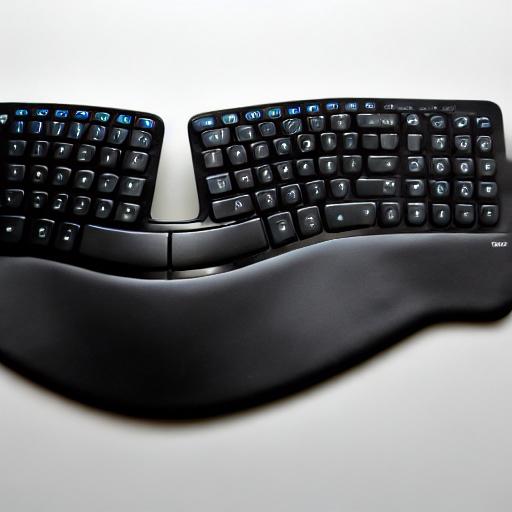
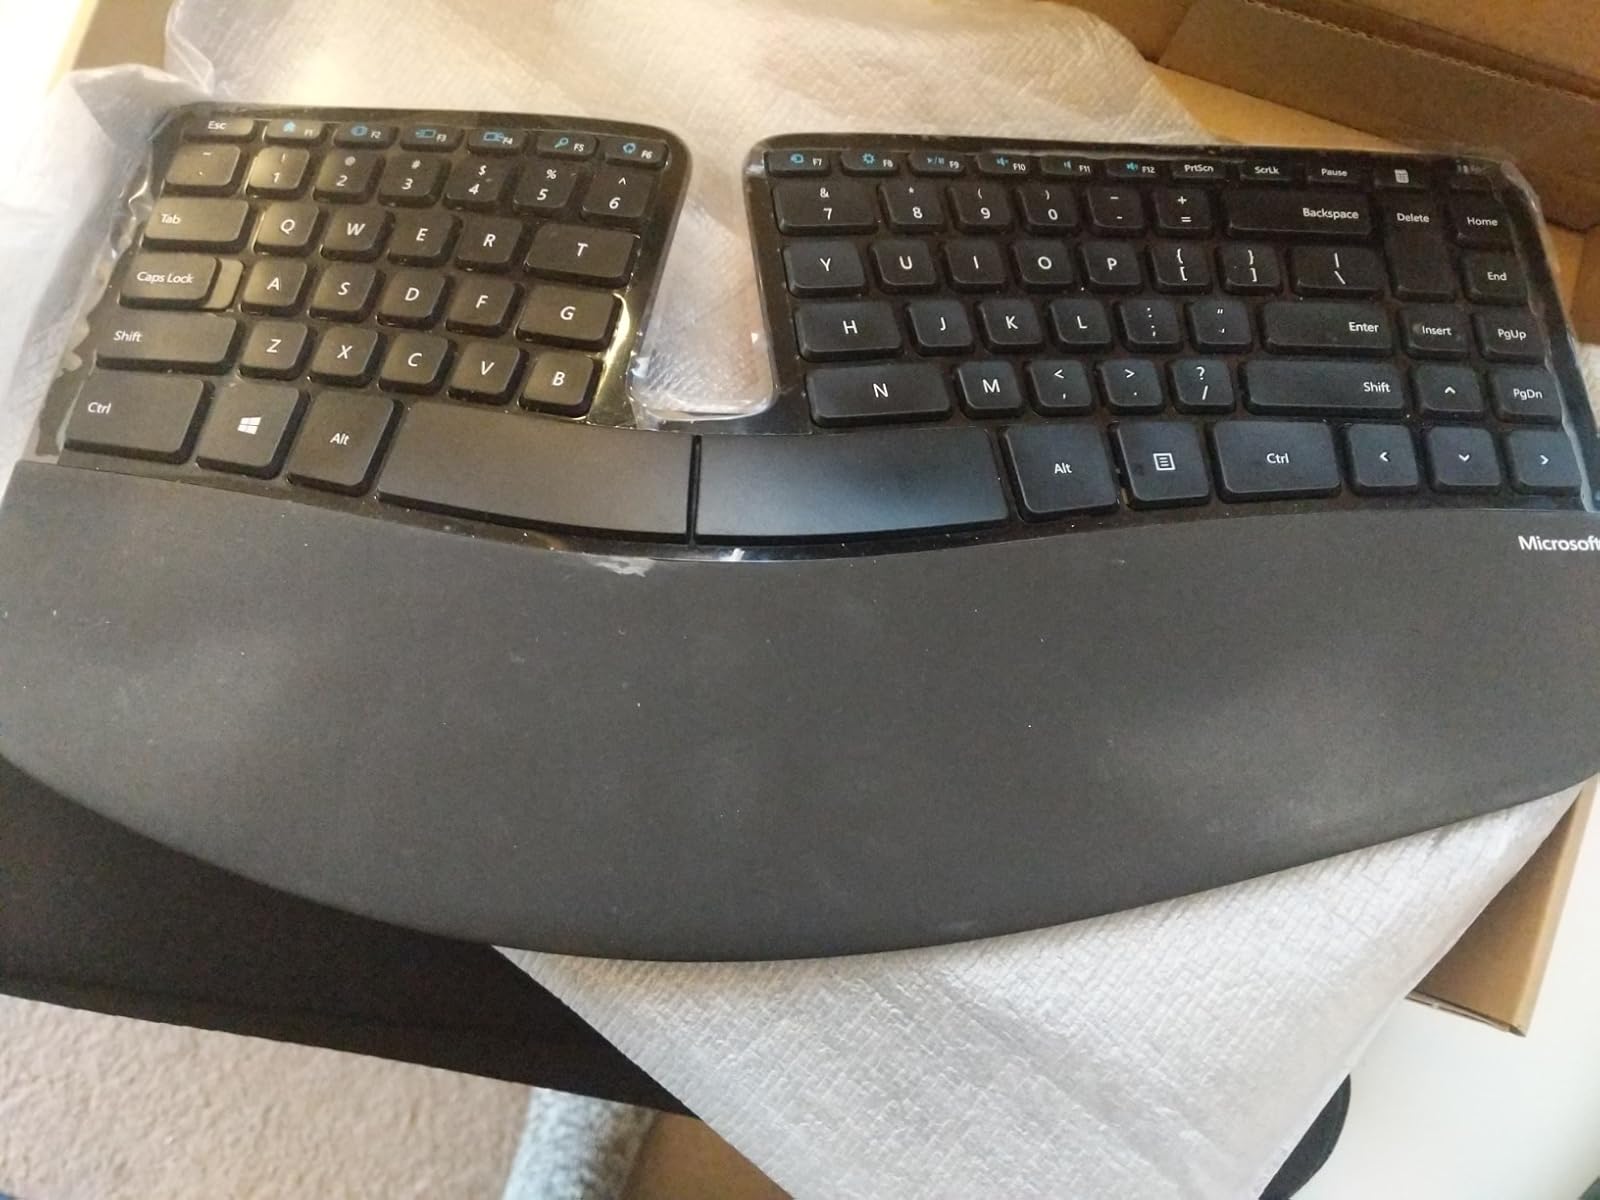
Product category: keyboard
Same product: no